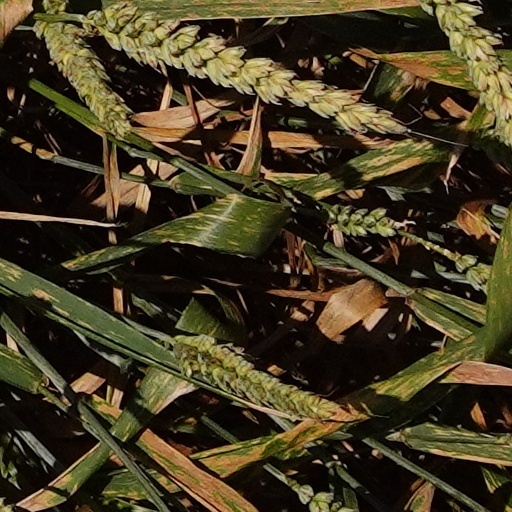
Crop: wheat